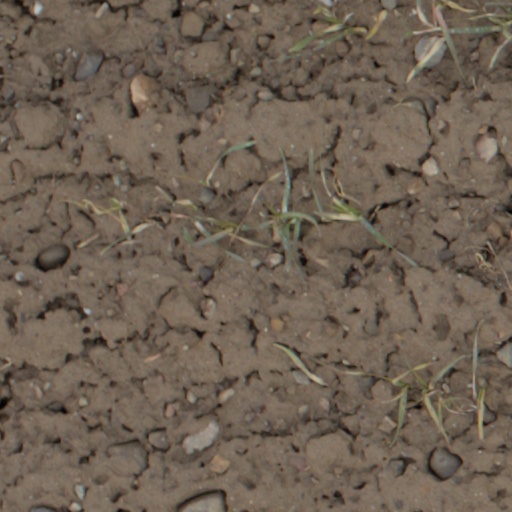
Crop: wheat